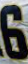
Number: 6